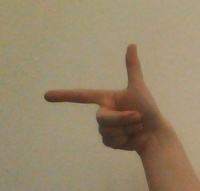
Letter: yaa